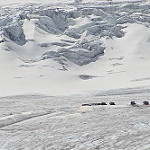
Scene: Outdoor